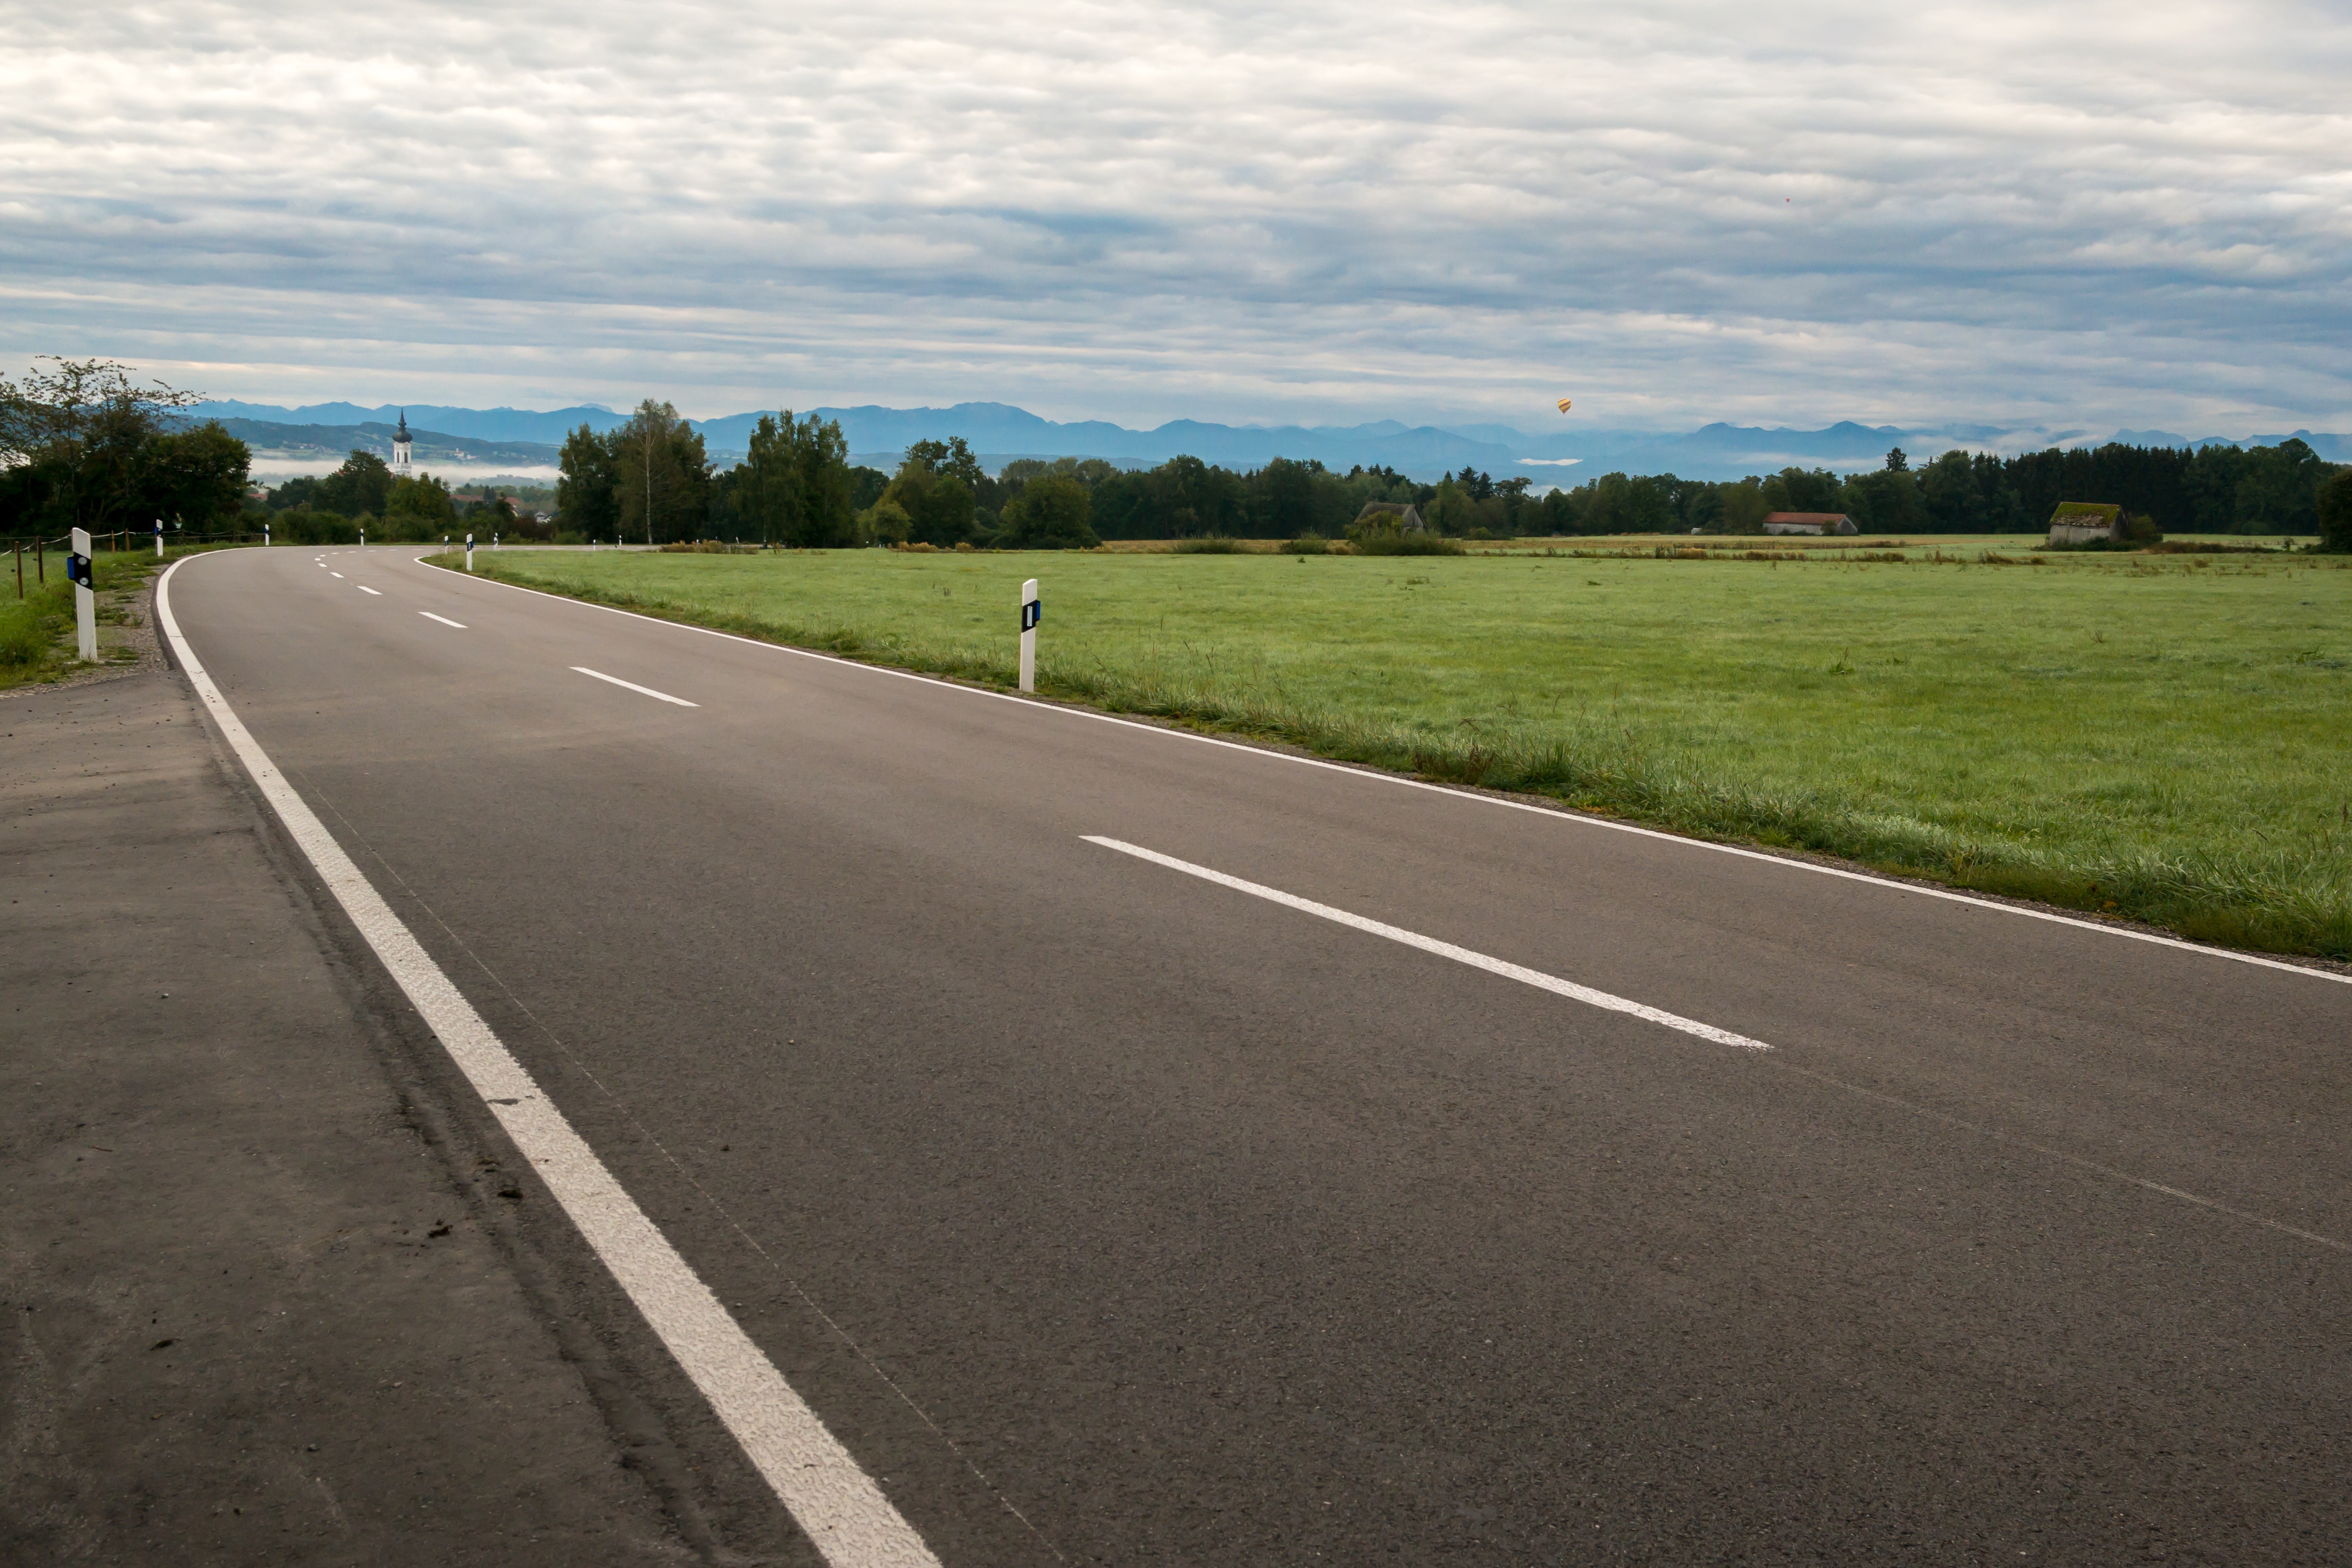
fog, road, balloon, highway, driving, asphalt, curve, vehicle, alpine, church, lane, fog bank, road trip, infrastructure, steeple, germany, bavaria, race track, rural area, hot air balloon ride, road surface, ammersee, marie m nster, die en, diessen, nonbuilding structure, controlled access highway